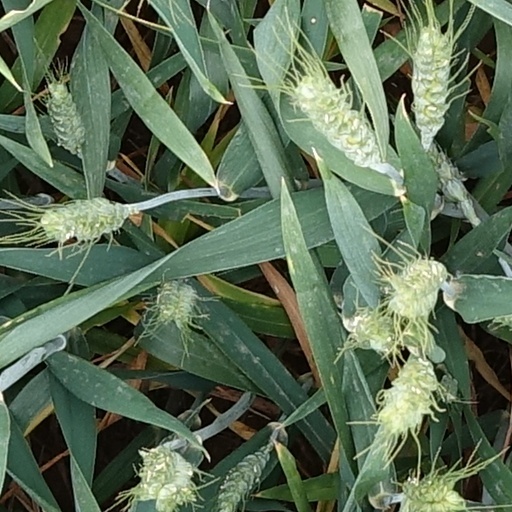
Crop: wheat